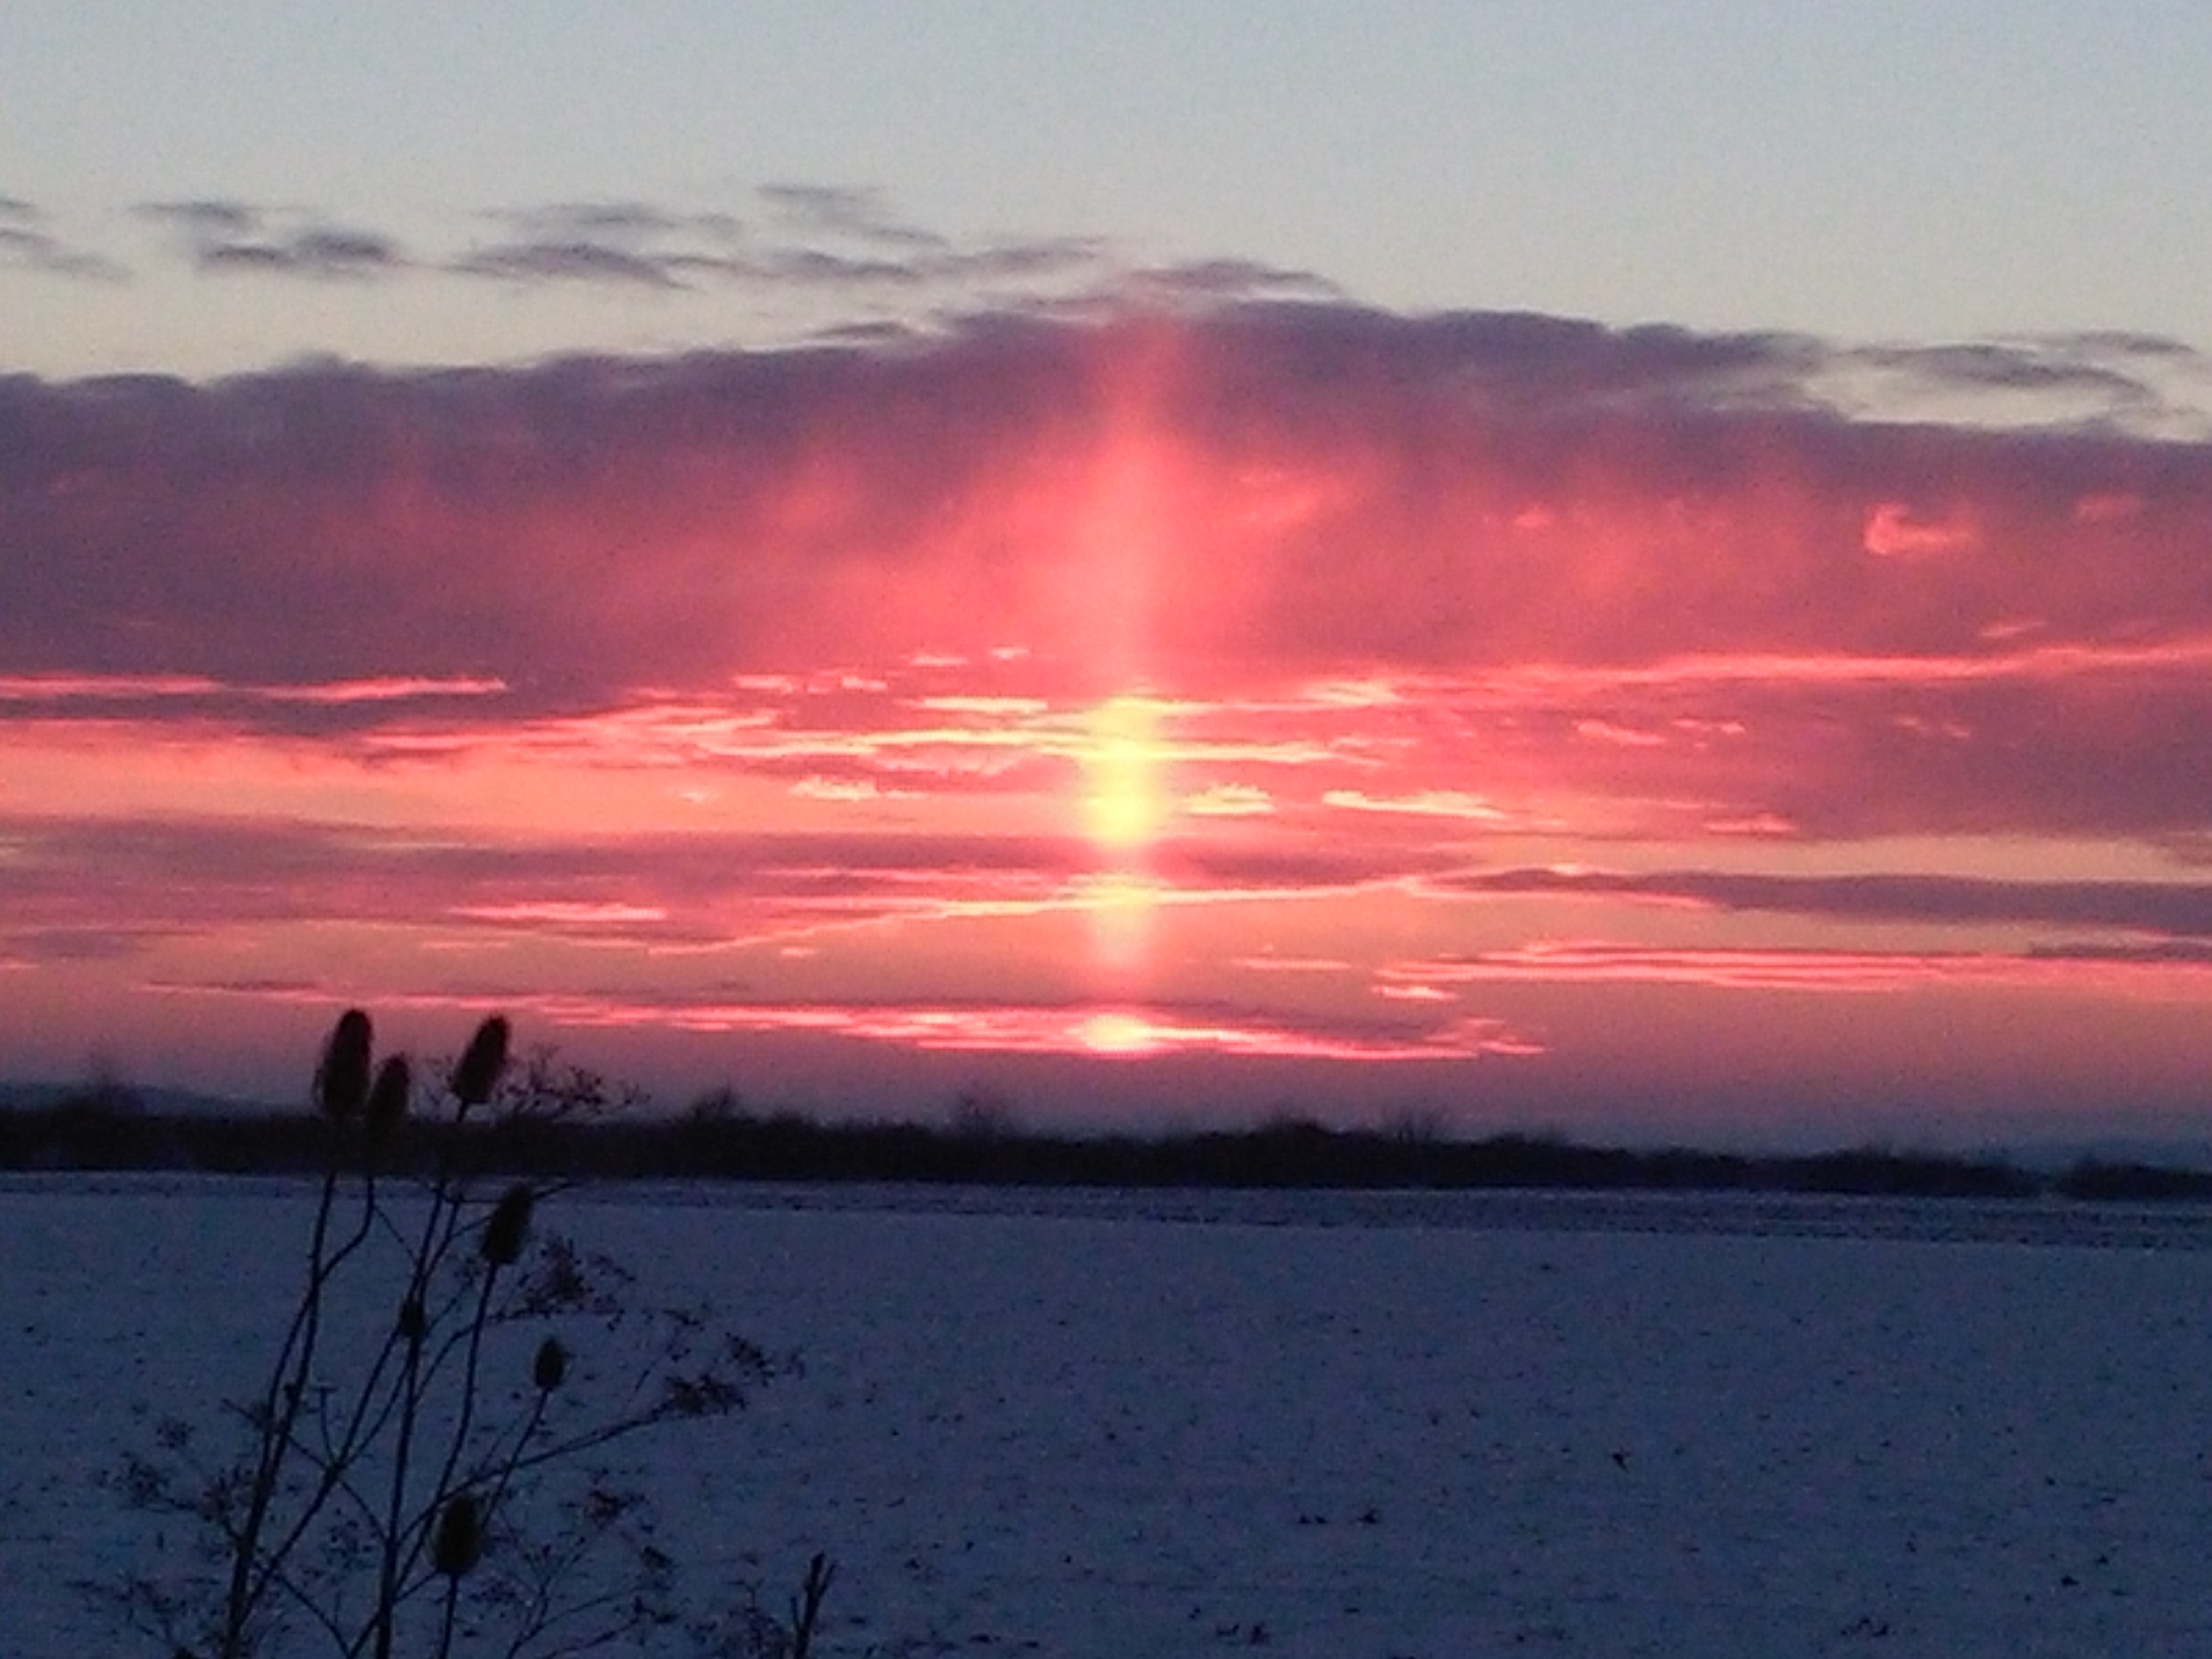
awesome, sunrise, sky, red sky at morning, afterglow, sunset, evening, horizon, dusk, natural landscape, morning, atmospheric phenomenon, cloud, dawn, calm, celestial event, landscape, sun